School of the Nations (Baháʼí – Brazil)

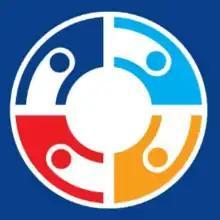
The school logo.

The School of the Nations, "Escola das Nações", is a bilingual (English- Portuguese) internationalist Baháʼí school in Lago Sul, in the Federal District, Brazil.